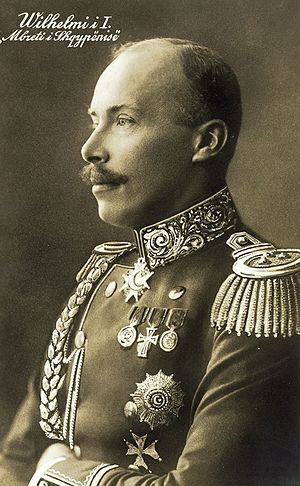
Vilhelm 1. af Albanien
Fyrst Vilhelm 1. i 1914
Vilhelm 1., Fyrste af Albanien, indtil sin tronbestigelse kendt som Prins Wilhelm til Wied, var en tysk prins og officer, der i seks måneder i 1914 regerede som fyrste af Albanien. Han var også kendt under navnet Skanderbeg 2., som en hyldest til den albanske nationalhelt Skanderbeg.